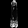
Label: Dress